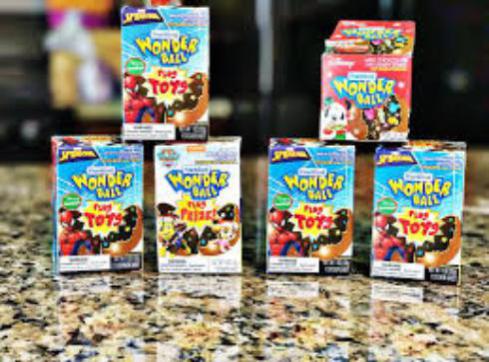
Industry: Leisure